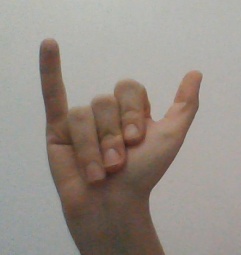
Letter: ya